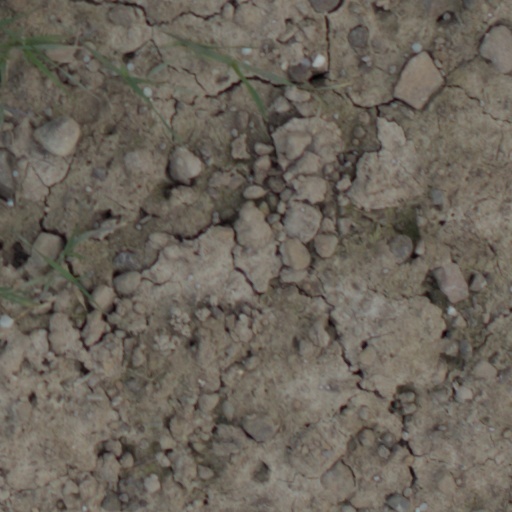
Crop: wheat